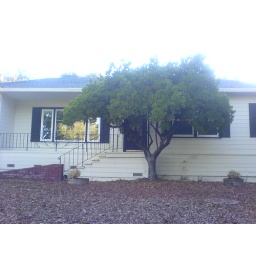
tree in front of house